Satsuma Rebellion

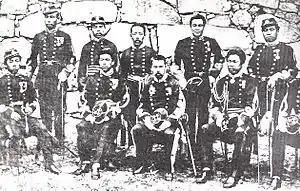
Imperial Japanese Army officers of the Kumamoto garrison, who resisted Saigō Takamori's siege, 1877

To help support and employ these men, in 1874 Saigō established a private academy known as the Shi-gakkō in Kagoshima. Soon 132 branches were established all over the prefecture. The “training” provided was not purely academic: although the Chinese classics were taught, all students were required to take part in weapons training and instruction in tactics. Saigō also started an artillery school. The schools resembled paramilitary political organizations more than anything else, and they enjoyed the support of the governor of Satsuma, who appointed disaffected samurai to political offices, where they came to dominate the Kagoshima government. Support for Saigō was so strong that Satsuma had effectively seceded from the central government by the end of 1876. This was similar to the Satsuma and Choshu's position during Bakumatsu, in which the Shogunate maintained little control over these domains.